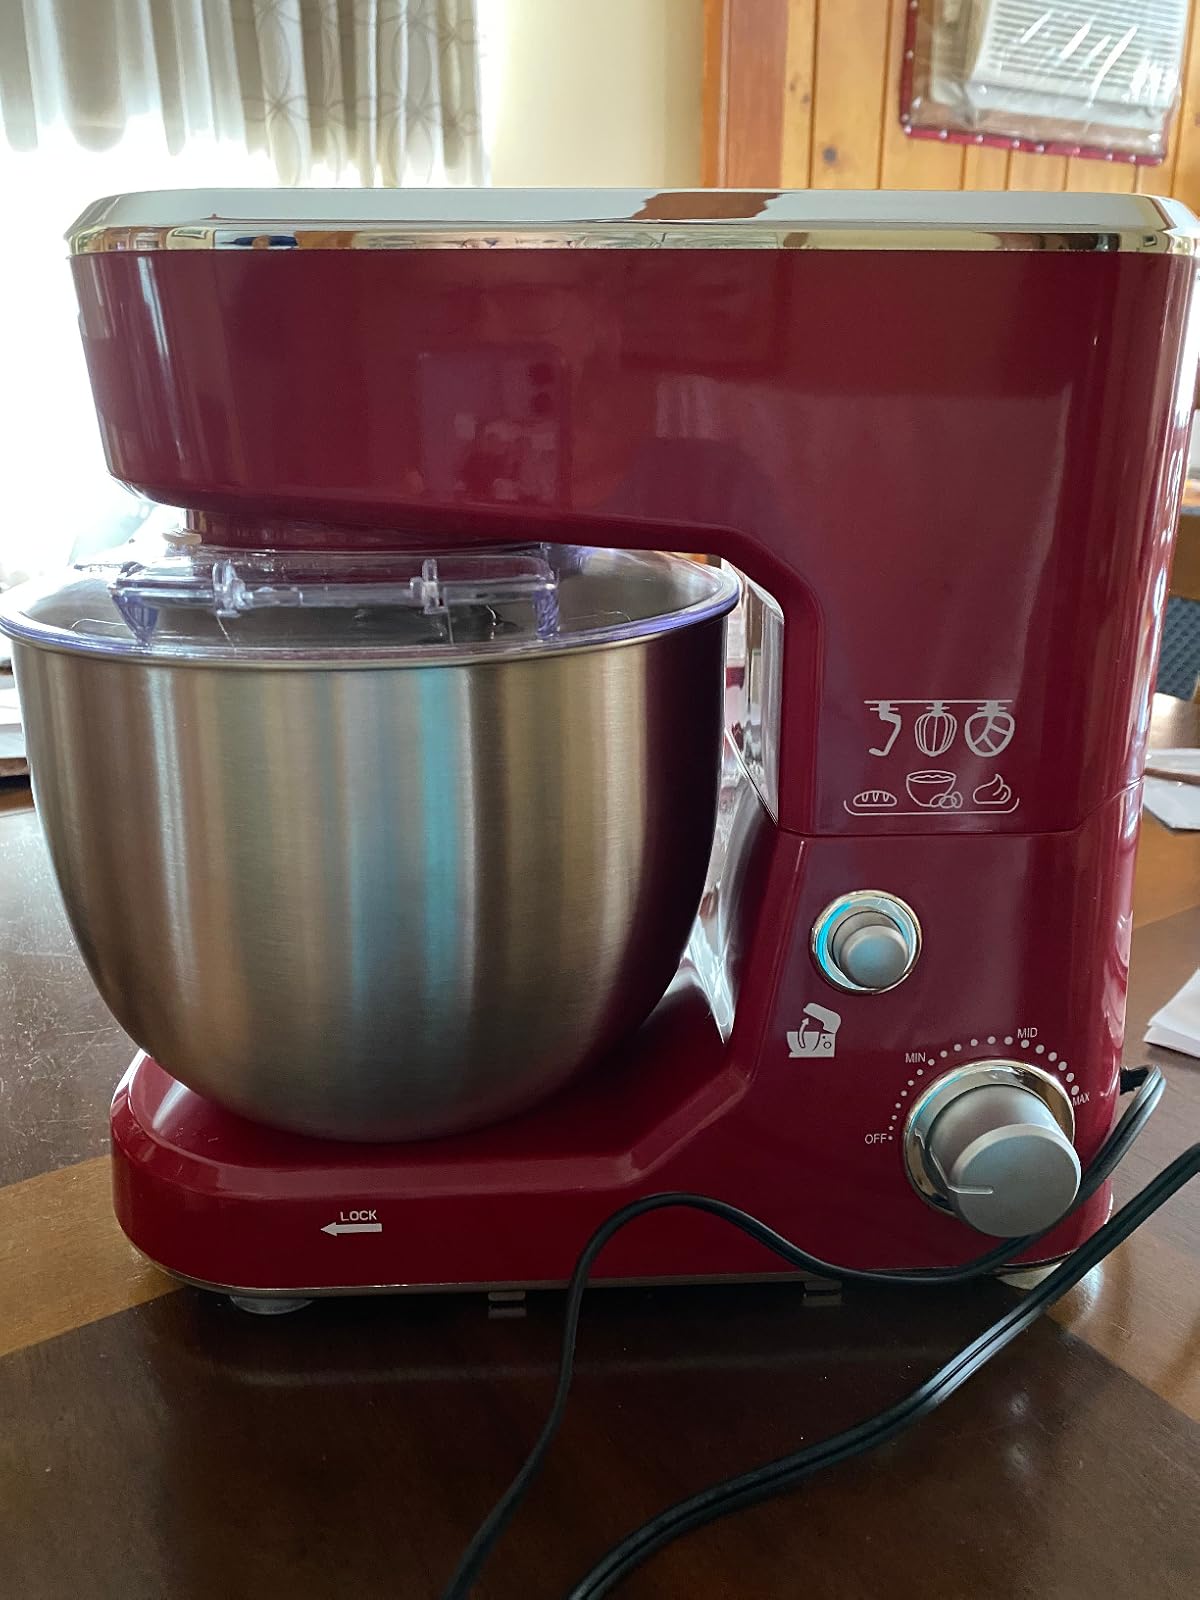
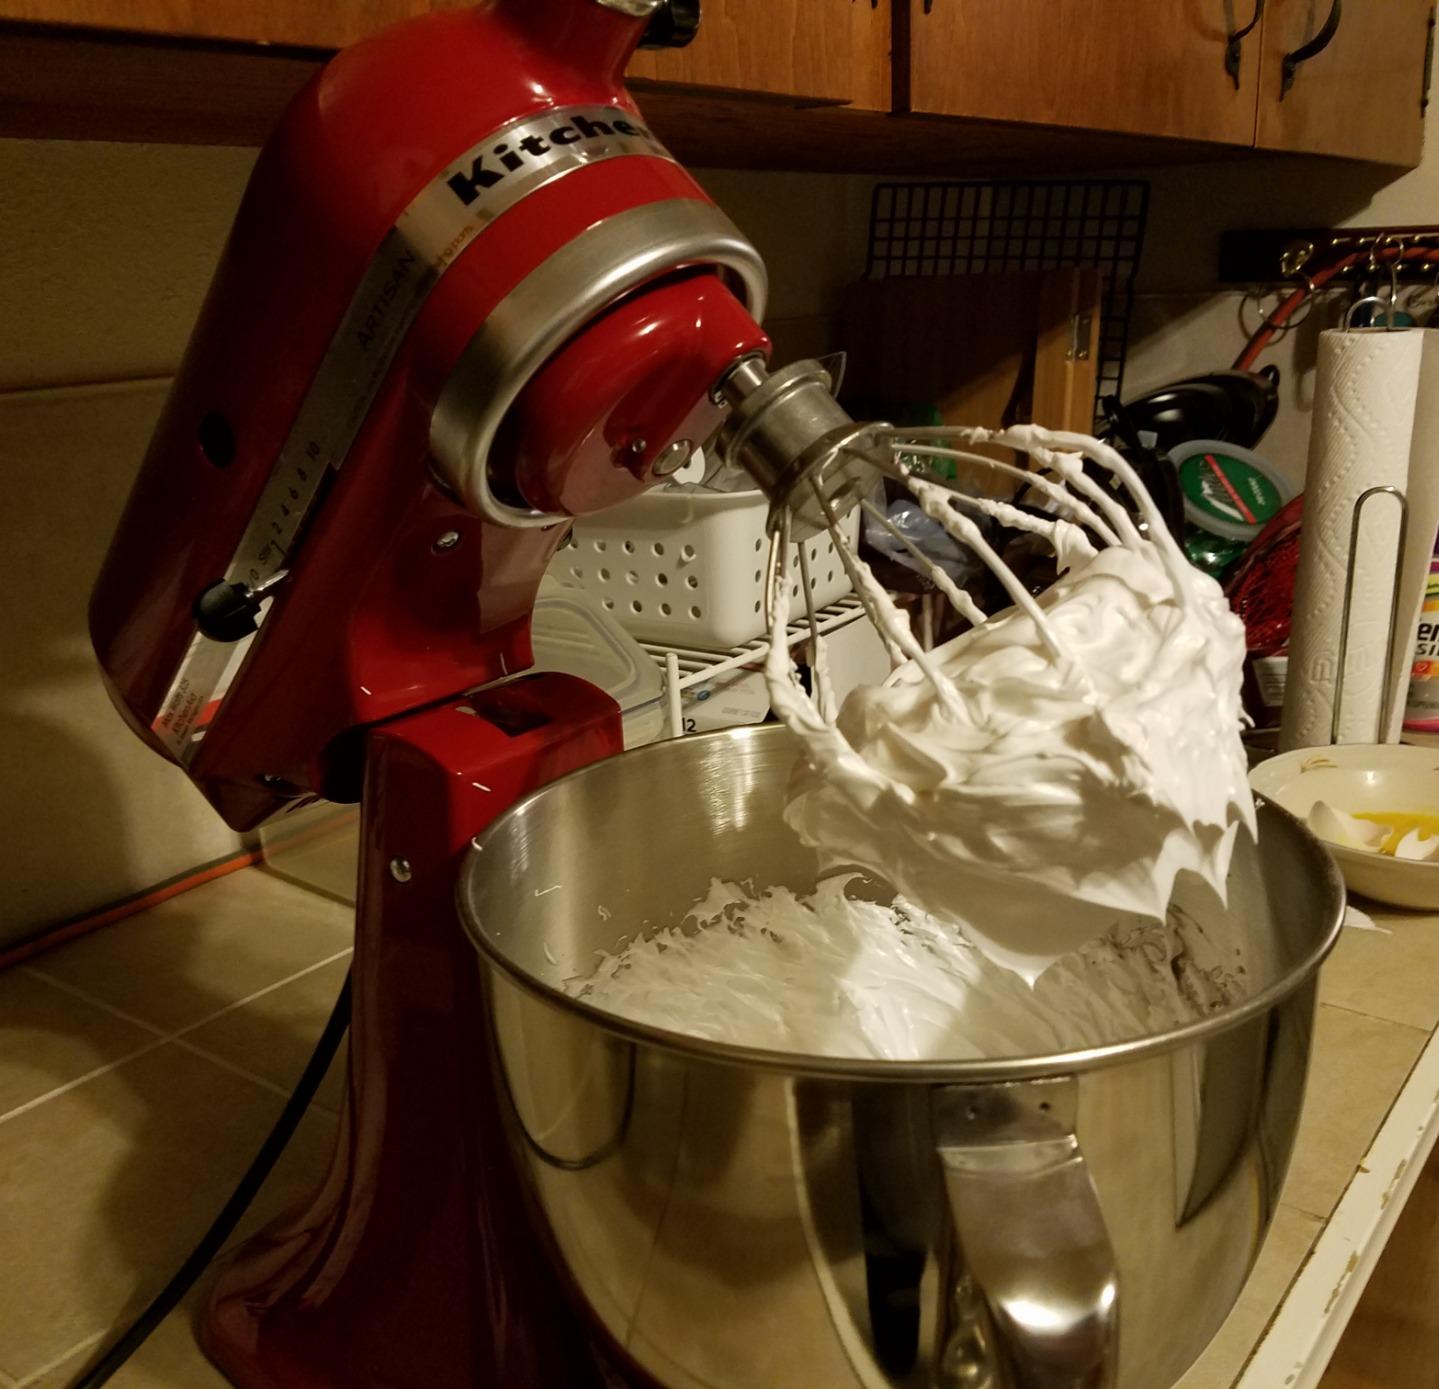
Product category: items_mixer
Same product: no